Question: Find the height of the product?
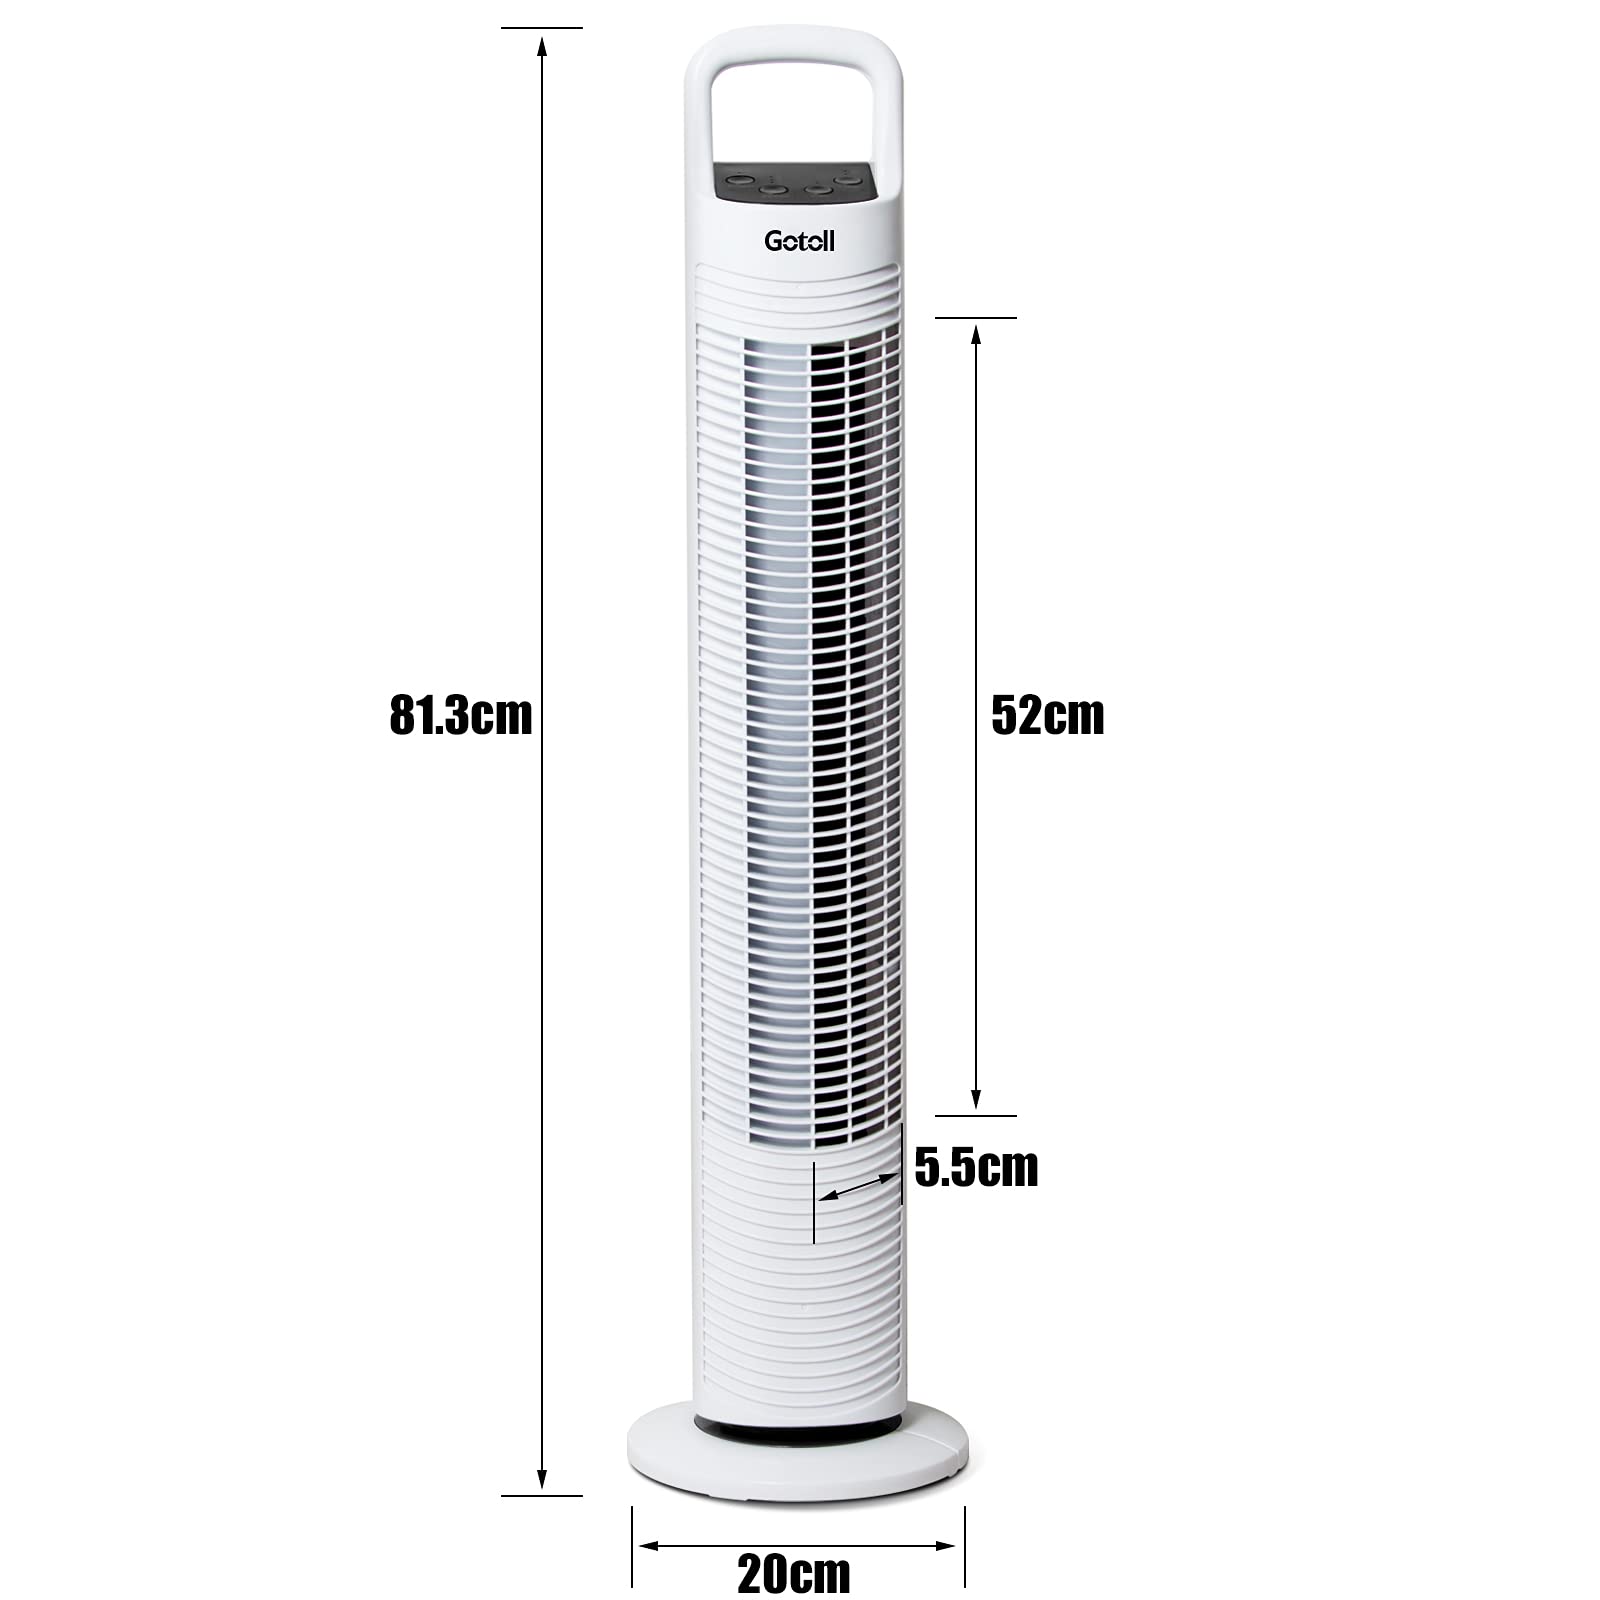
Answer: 81.3 centimetre